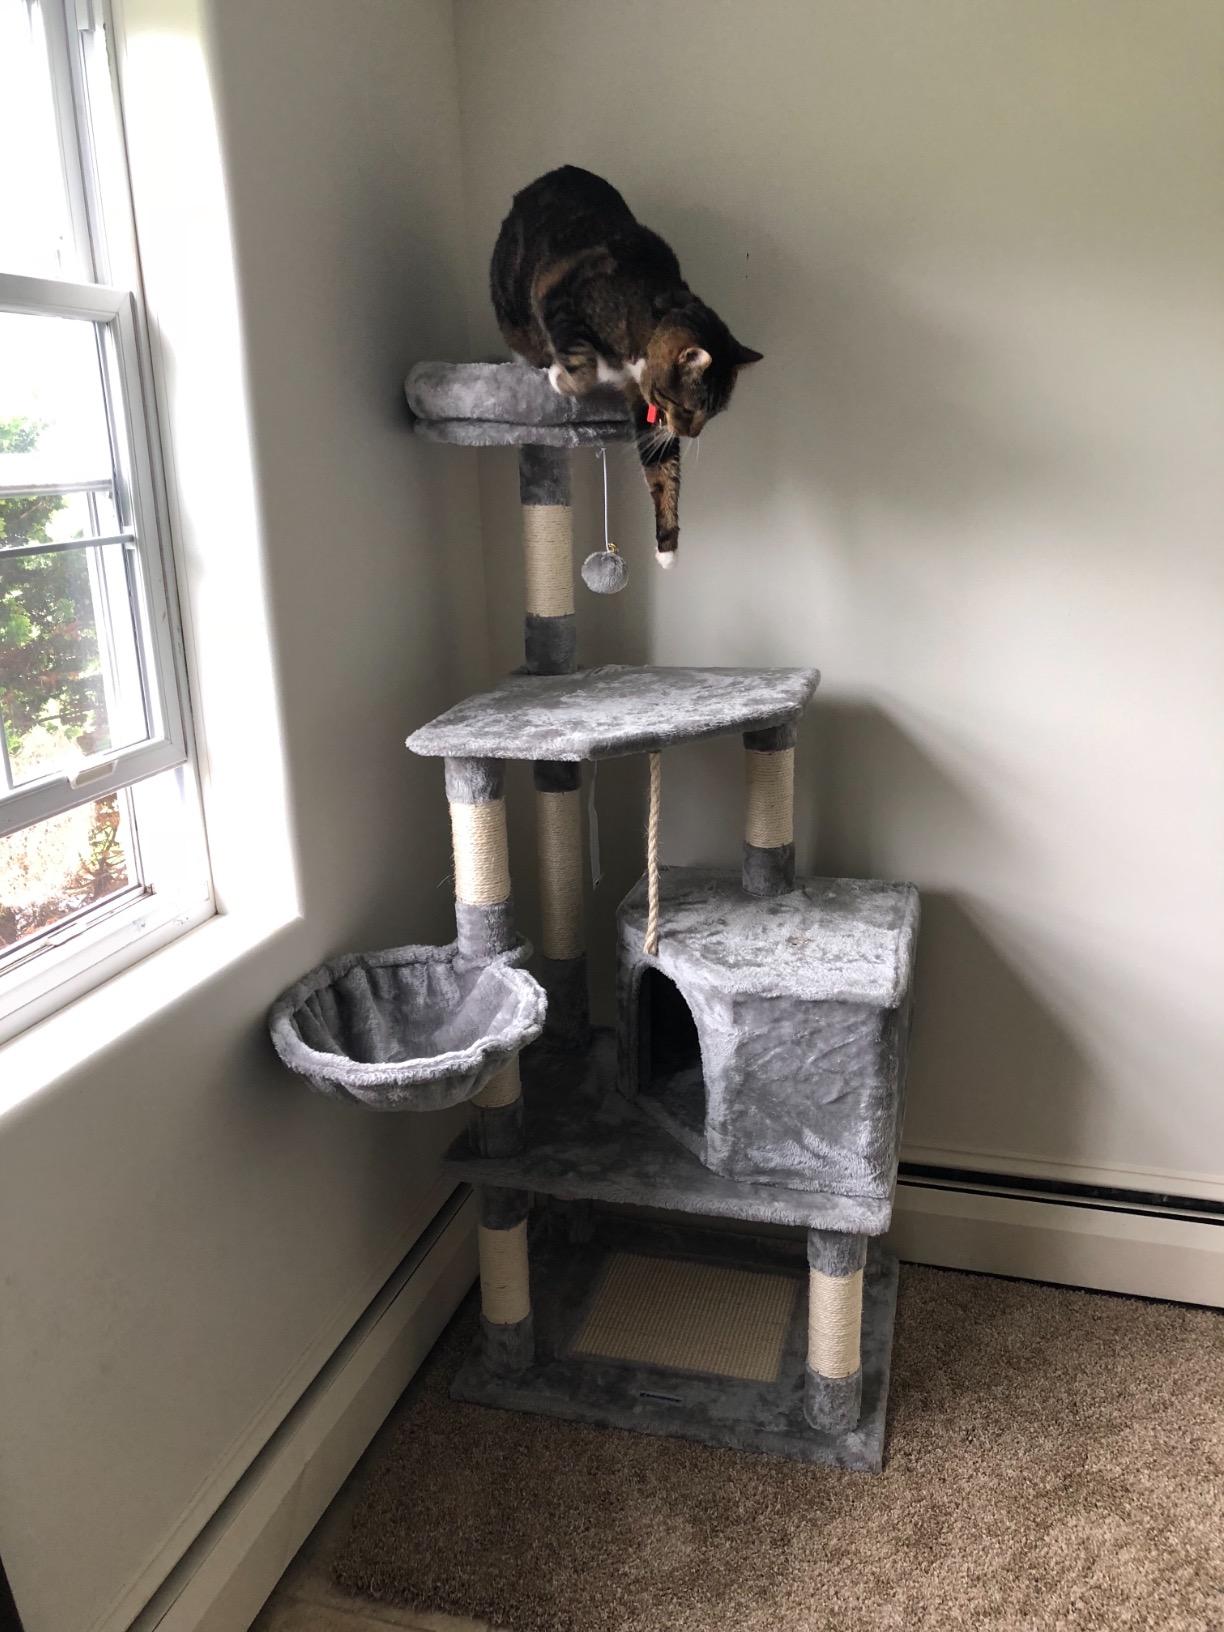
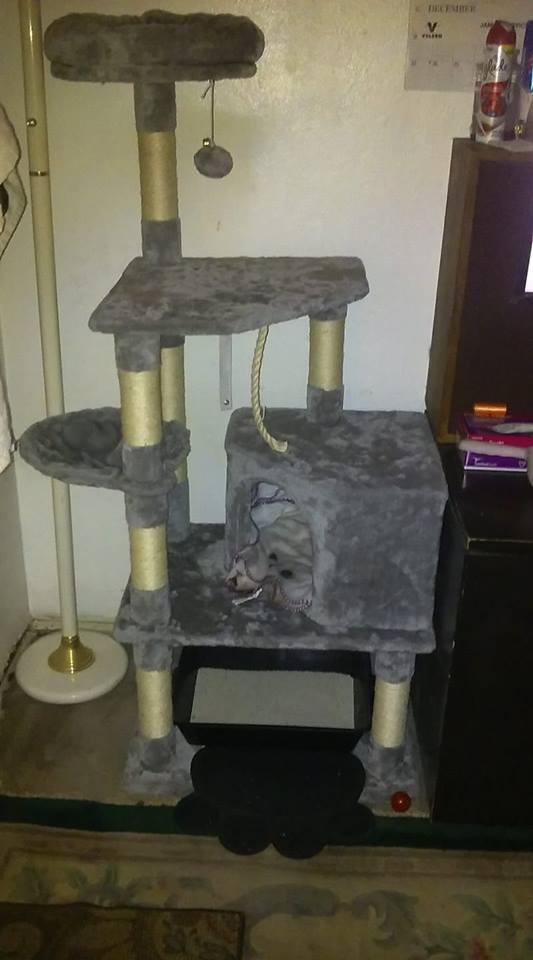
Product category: items_cat tree
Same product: yes